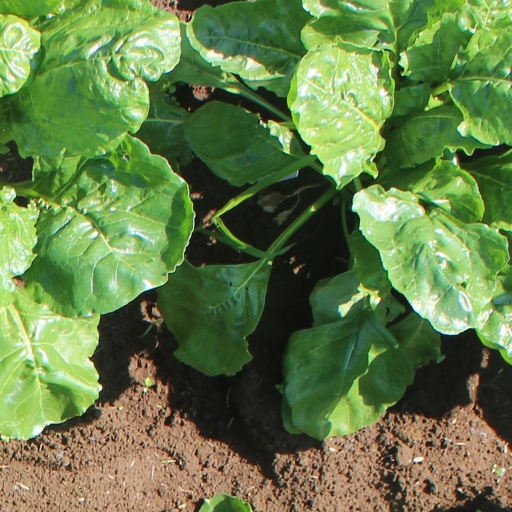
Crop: sugar beet